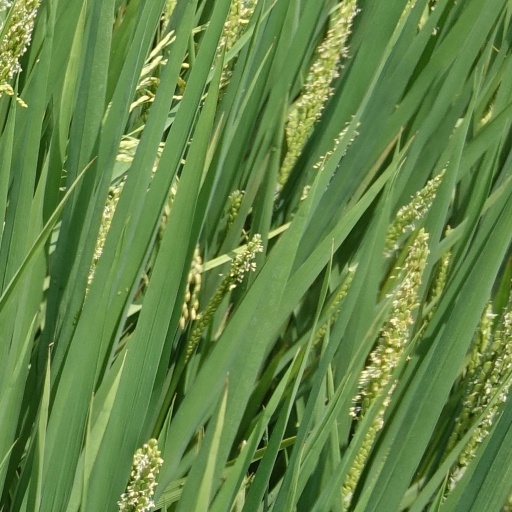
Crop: rice